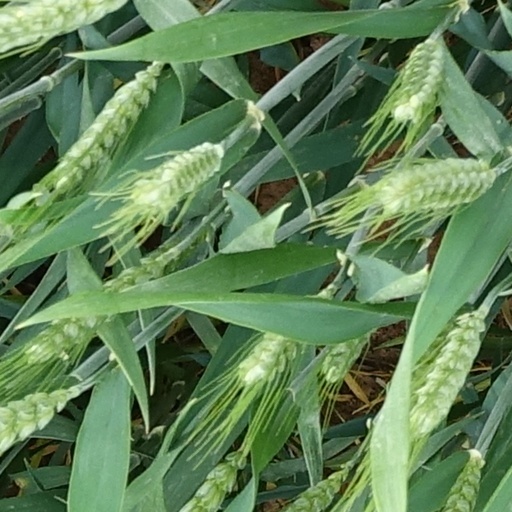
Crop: wheat